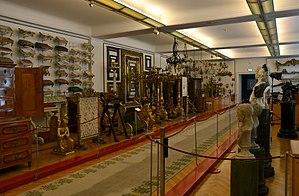
Le Garde-Meuble Impérial ( Kaiserliches Hofmobiliendepot ) à Vienne.